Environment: real
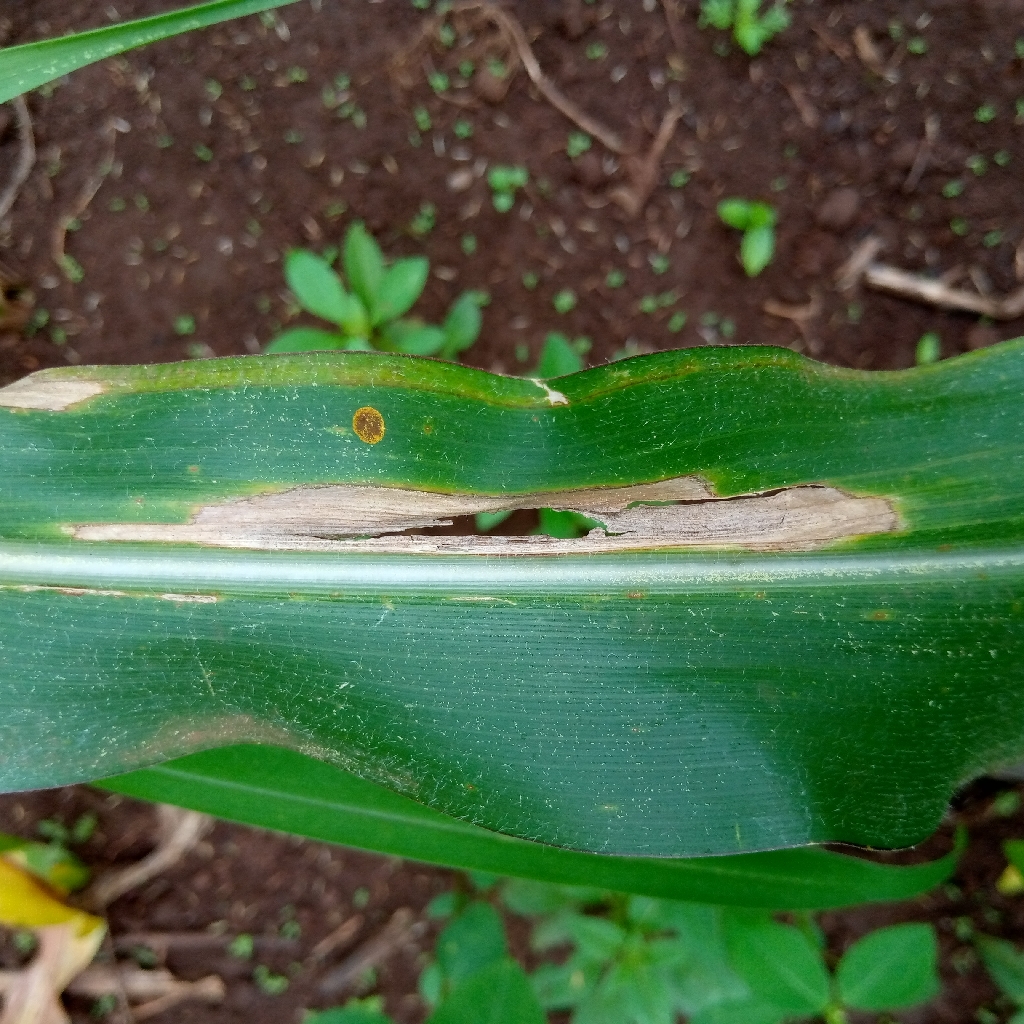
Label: northern_corn_leaf_blight